Mapleton, Brooklyn

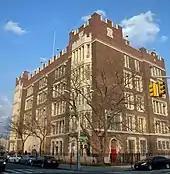
PS 48

The Mapleton School (PS 48) is located at 18th Avenue and 60th Street and serves kindergarten through fifth grade. Mapleton also contains the Franklin Delano Roosevelt High School, located at 20th Avenue and 59th Street.